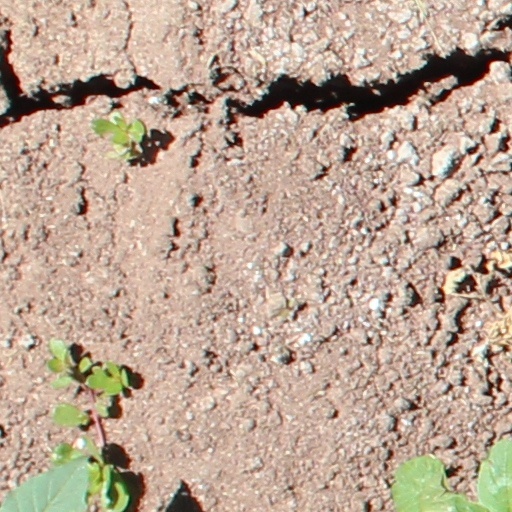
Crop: wheat